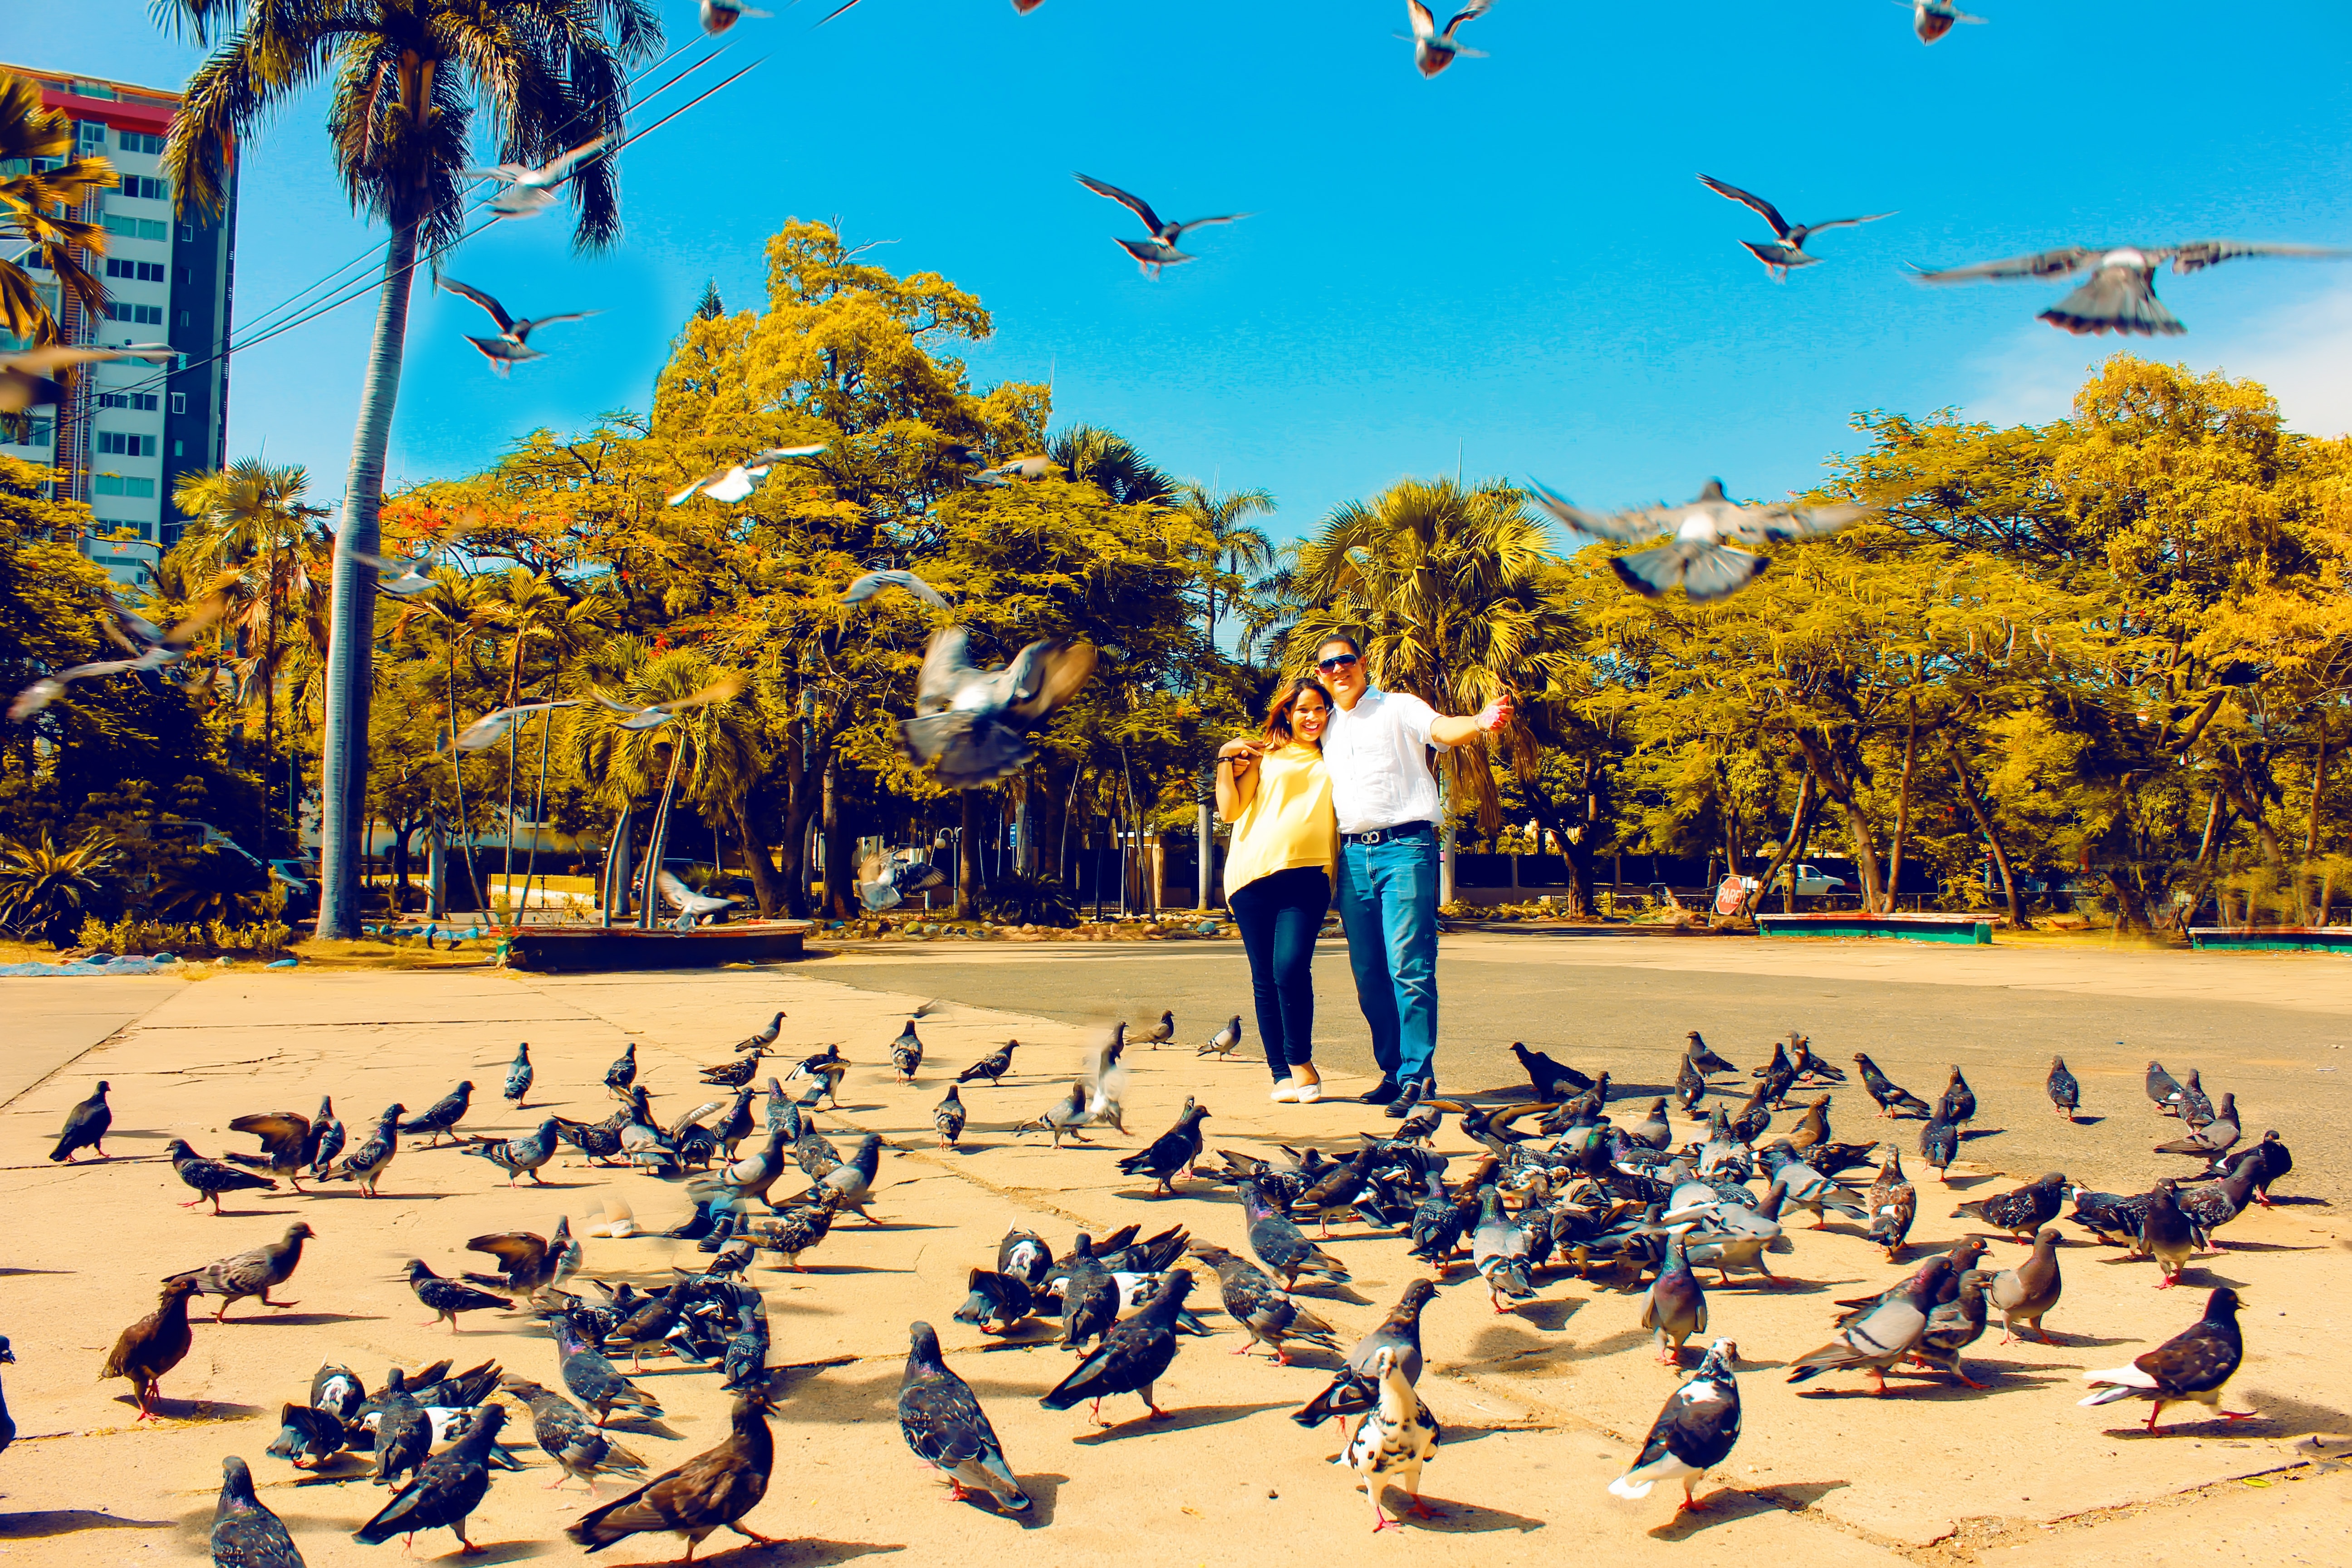
singer, season, barriga, sexy, carolina, medina, omar, mami, papi, embazarada, ponciano